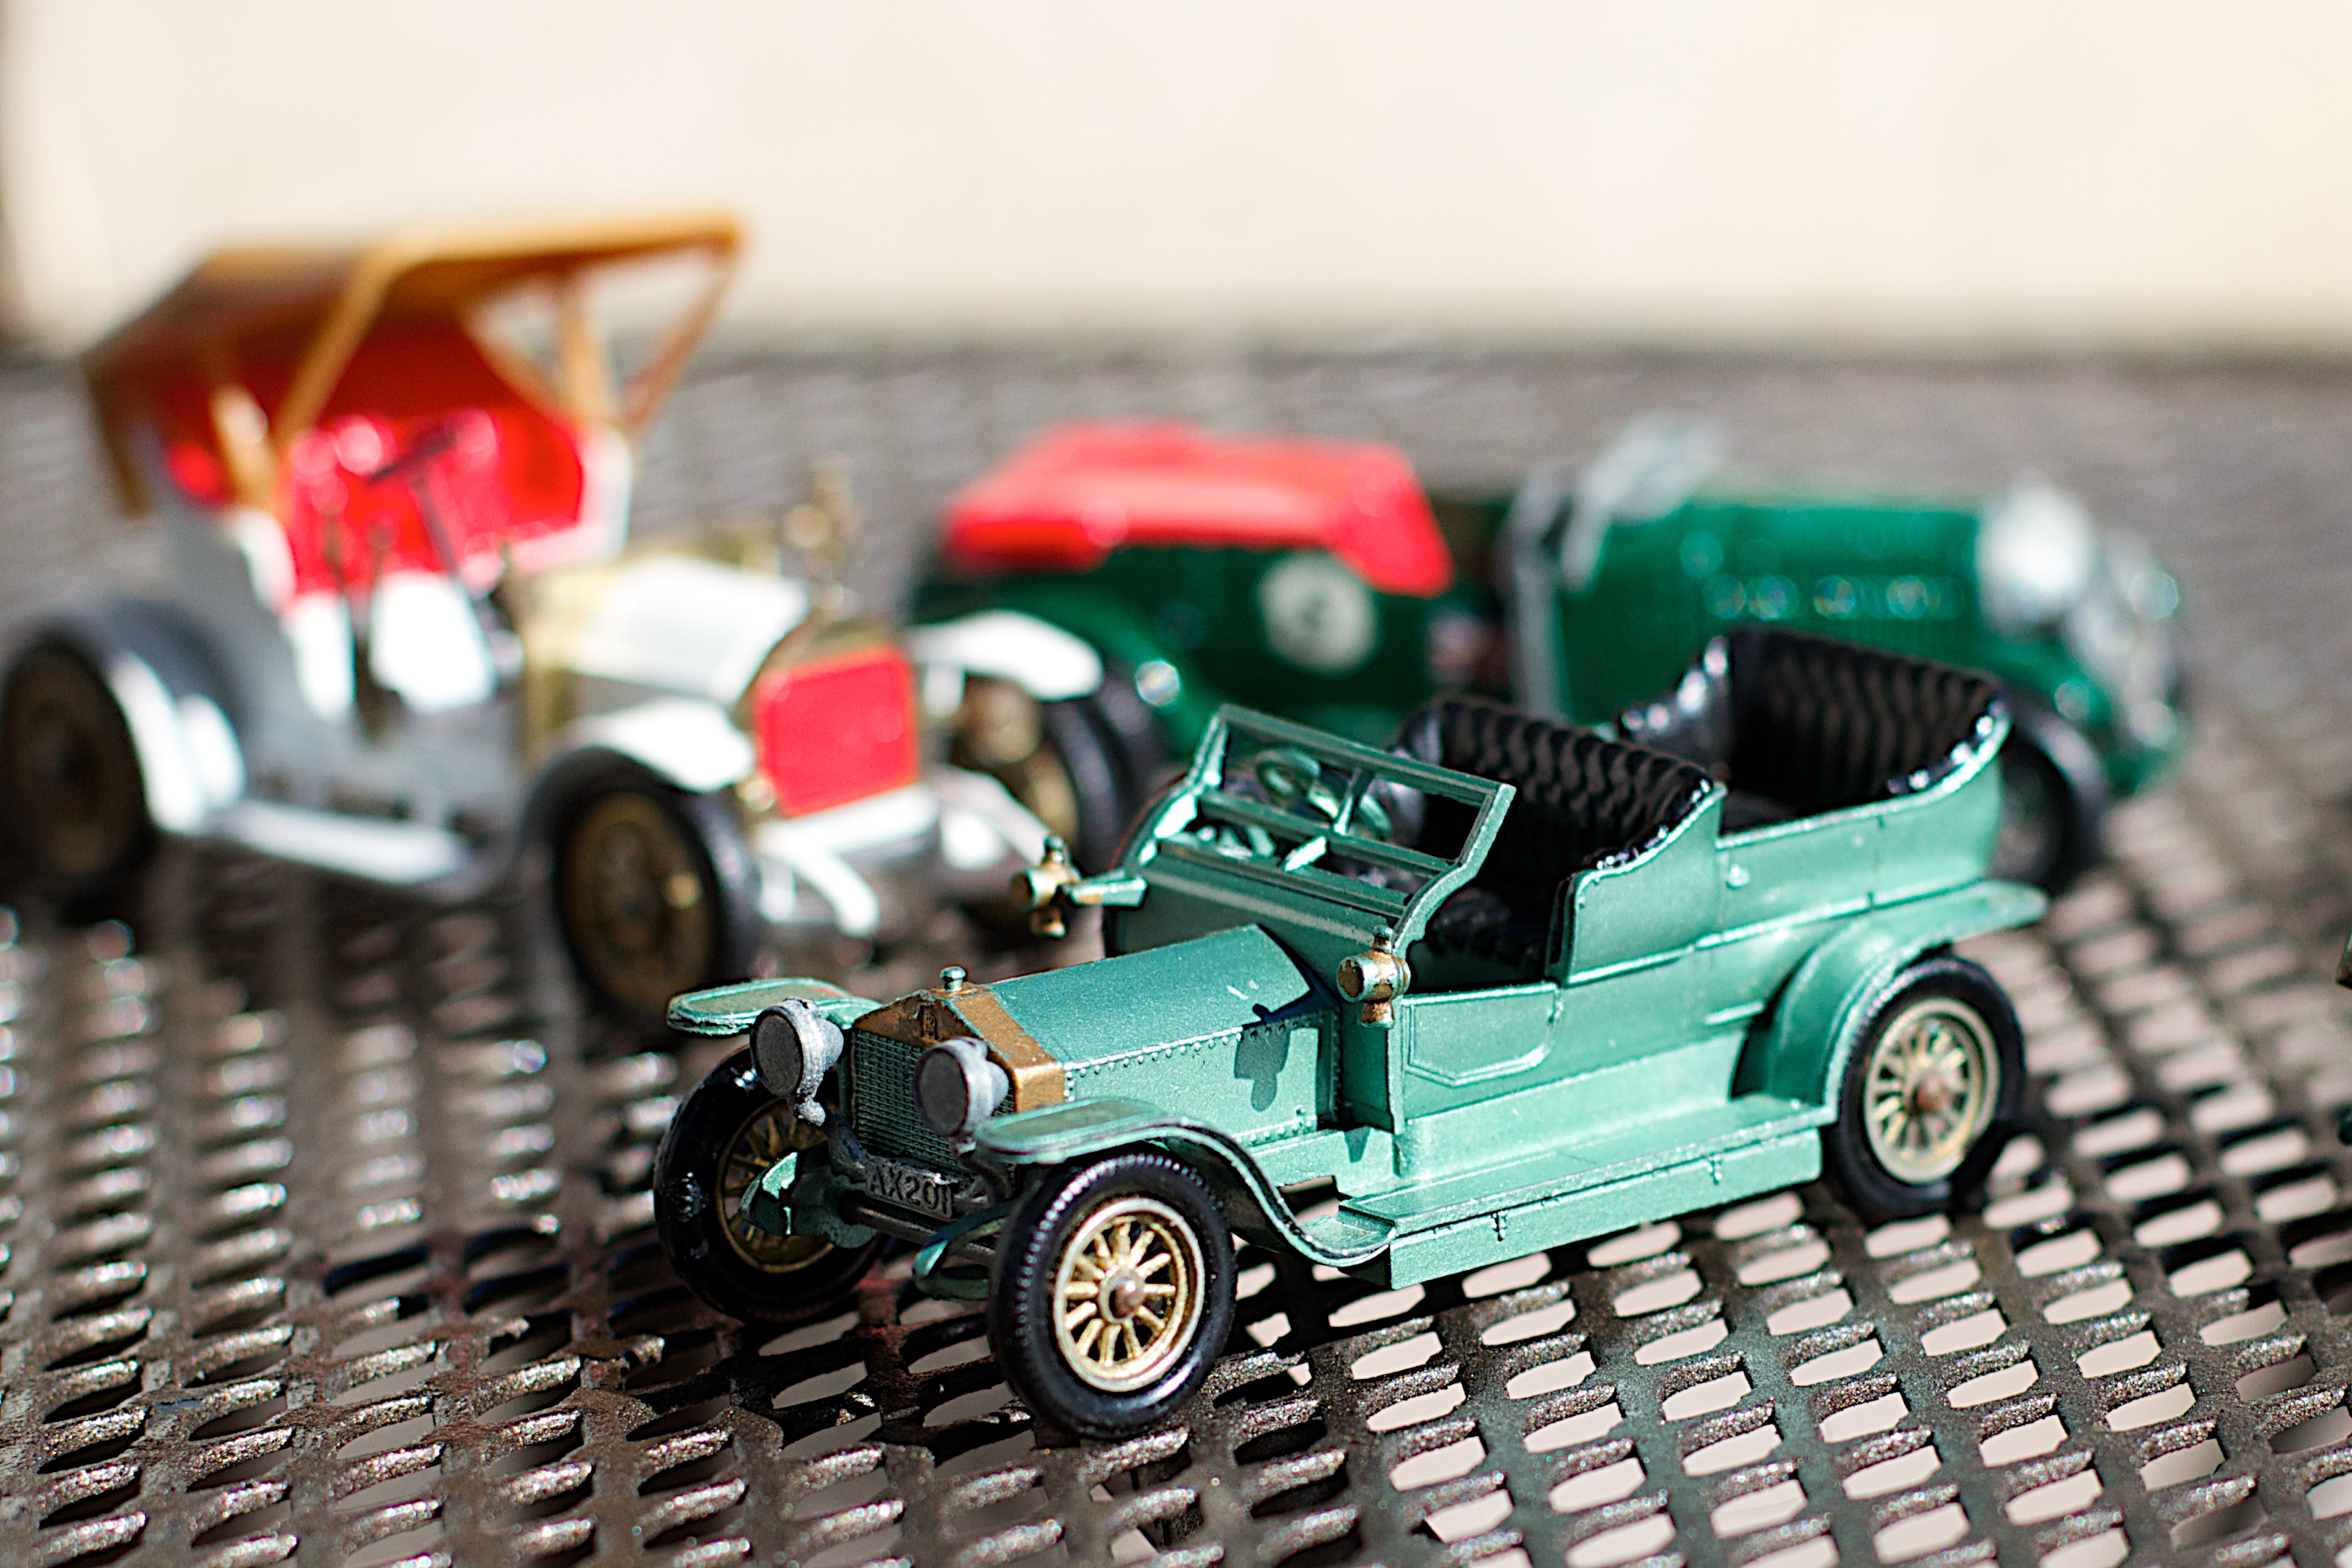
car, vehicle, toy, sports car, miniature, race car, supercar, matchbox, model car, touring car, scale model, automobile make, open wheel car